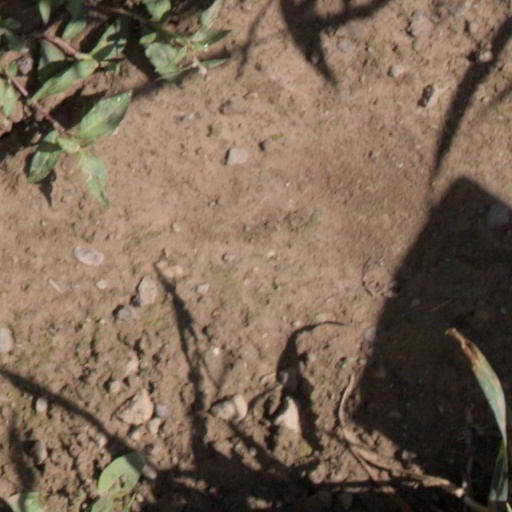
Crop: wheat